Mabat

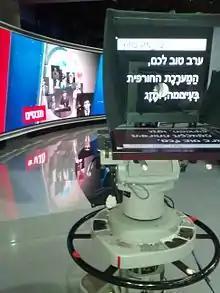
Mabat Studio and camera with teleprompter, in Jerusalem 2016

Mabat LaHadashot ( lit. "A Glance at the News", sometimes shortened to Mabat (Hebrew: מבט lit. "view"), was the State of Israel's flagship evening news program. It aired on Channel 1 from 1968 to May 9, 2017. It was Israel's first televised news program.